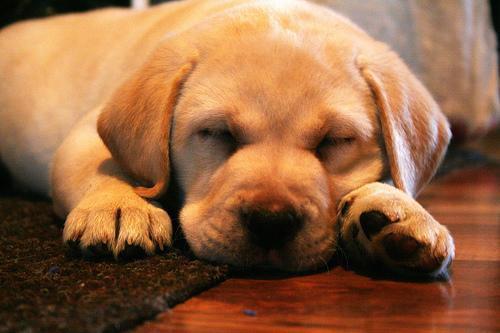
Labrador_retriever